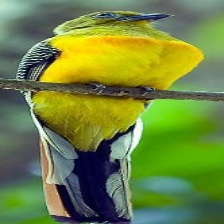
Species: ORANGE BREASTED TROGON
Scientific name: HARPACTES ORESKIOS